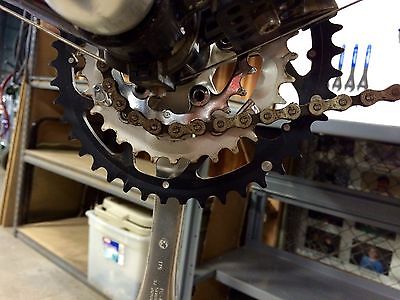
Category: bicycle